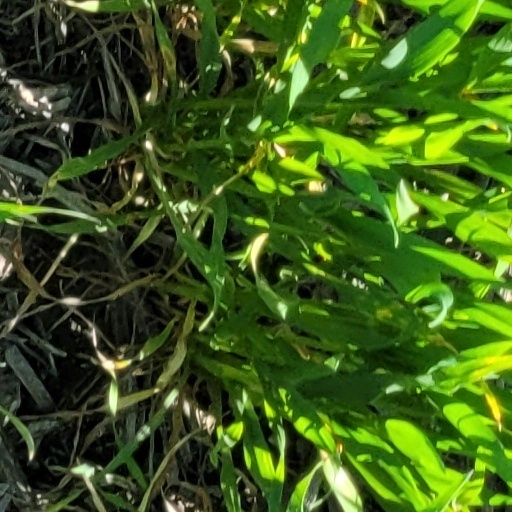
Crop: wheat